Kibera

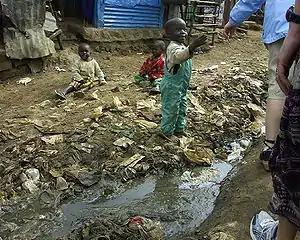
The ground in much of Kibera is composed of refuse and rubbish.

Kibera is one of the most studied slums in Africa, not only because it sits in the centre of the modern city, but also because UN-HABITAT, the United Nations' agency for human settlements, is headquartered close by. Ban Ki-moon visited the settlement within a month of his selection as UN secretary-general.